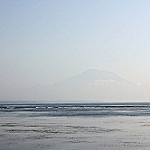
Label: sea